Surdas

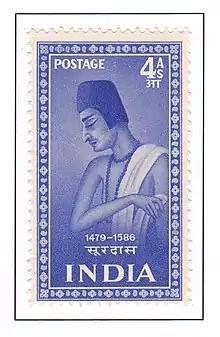
A commemorative postage stamp on Surdas issued by India Post on 1 October 1952

Surdas was a 16th-century blind Hindu devotional poet and singer, who was known for his works written in praise of Krishna. His compositions captured his devotion towards Krishna. Most of his poems were written in the Braj language, while some were also written in other dialects of medieval Hindi, like Awadhi.